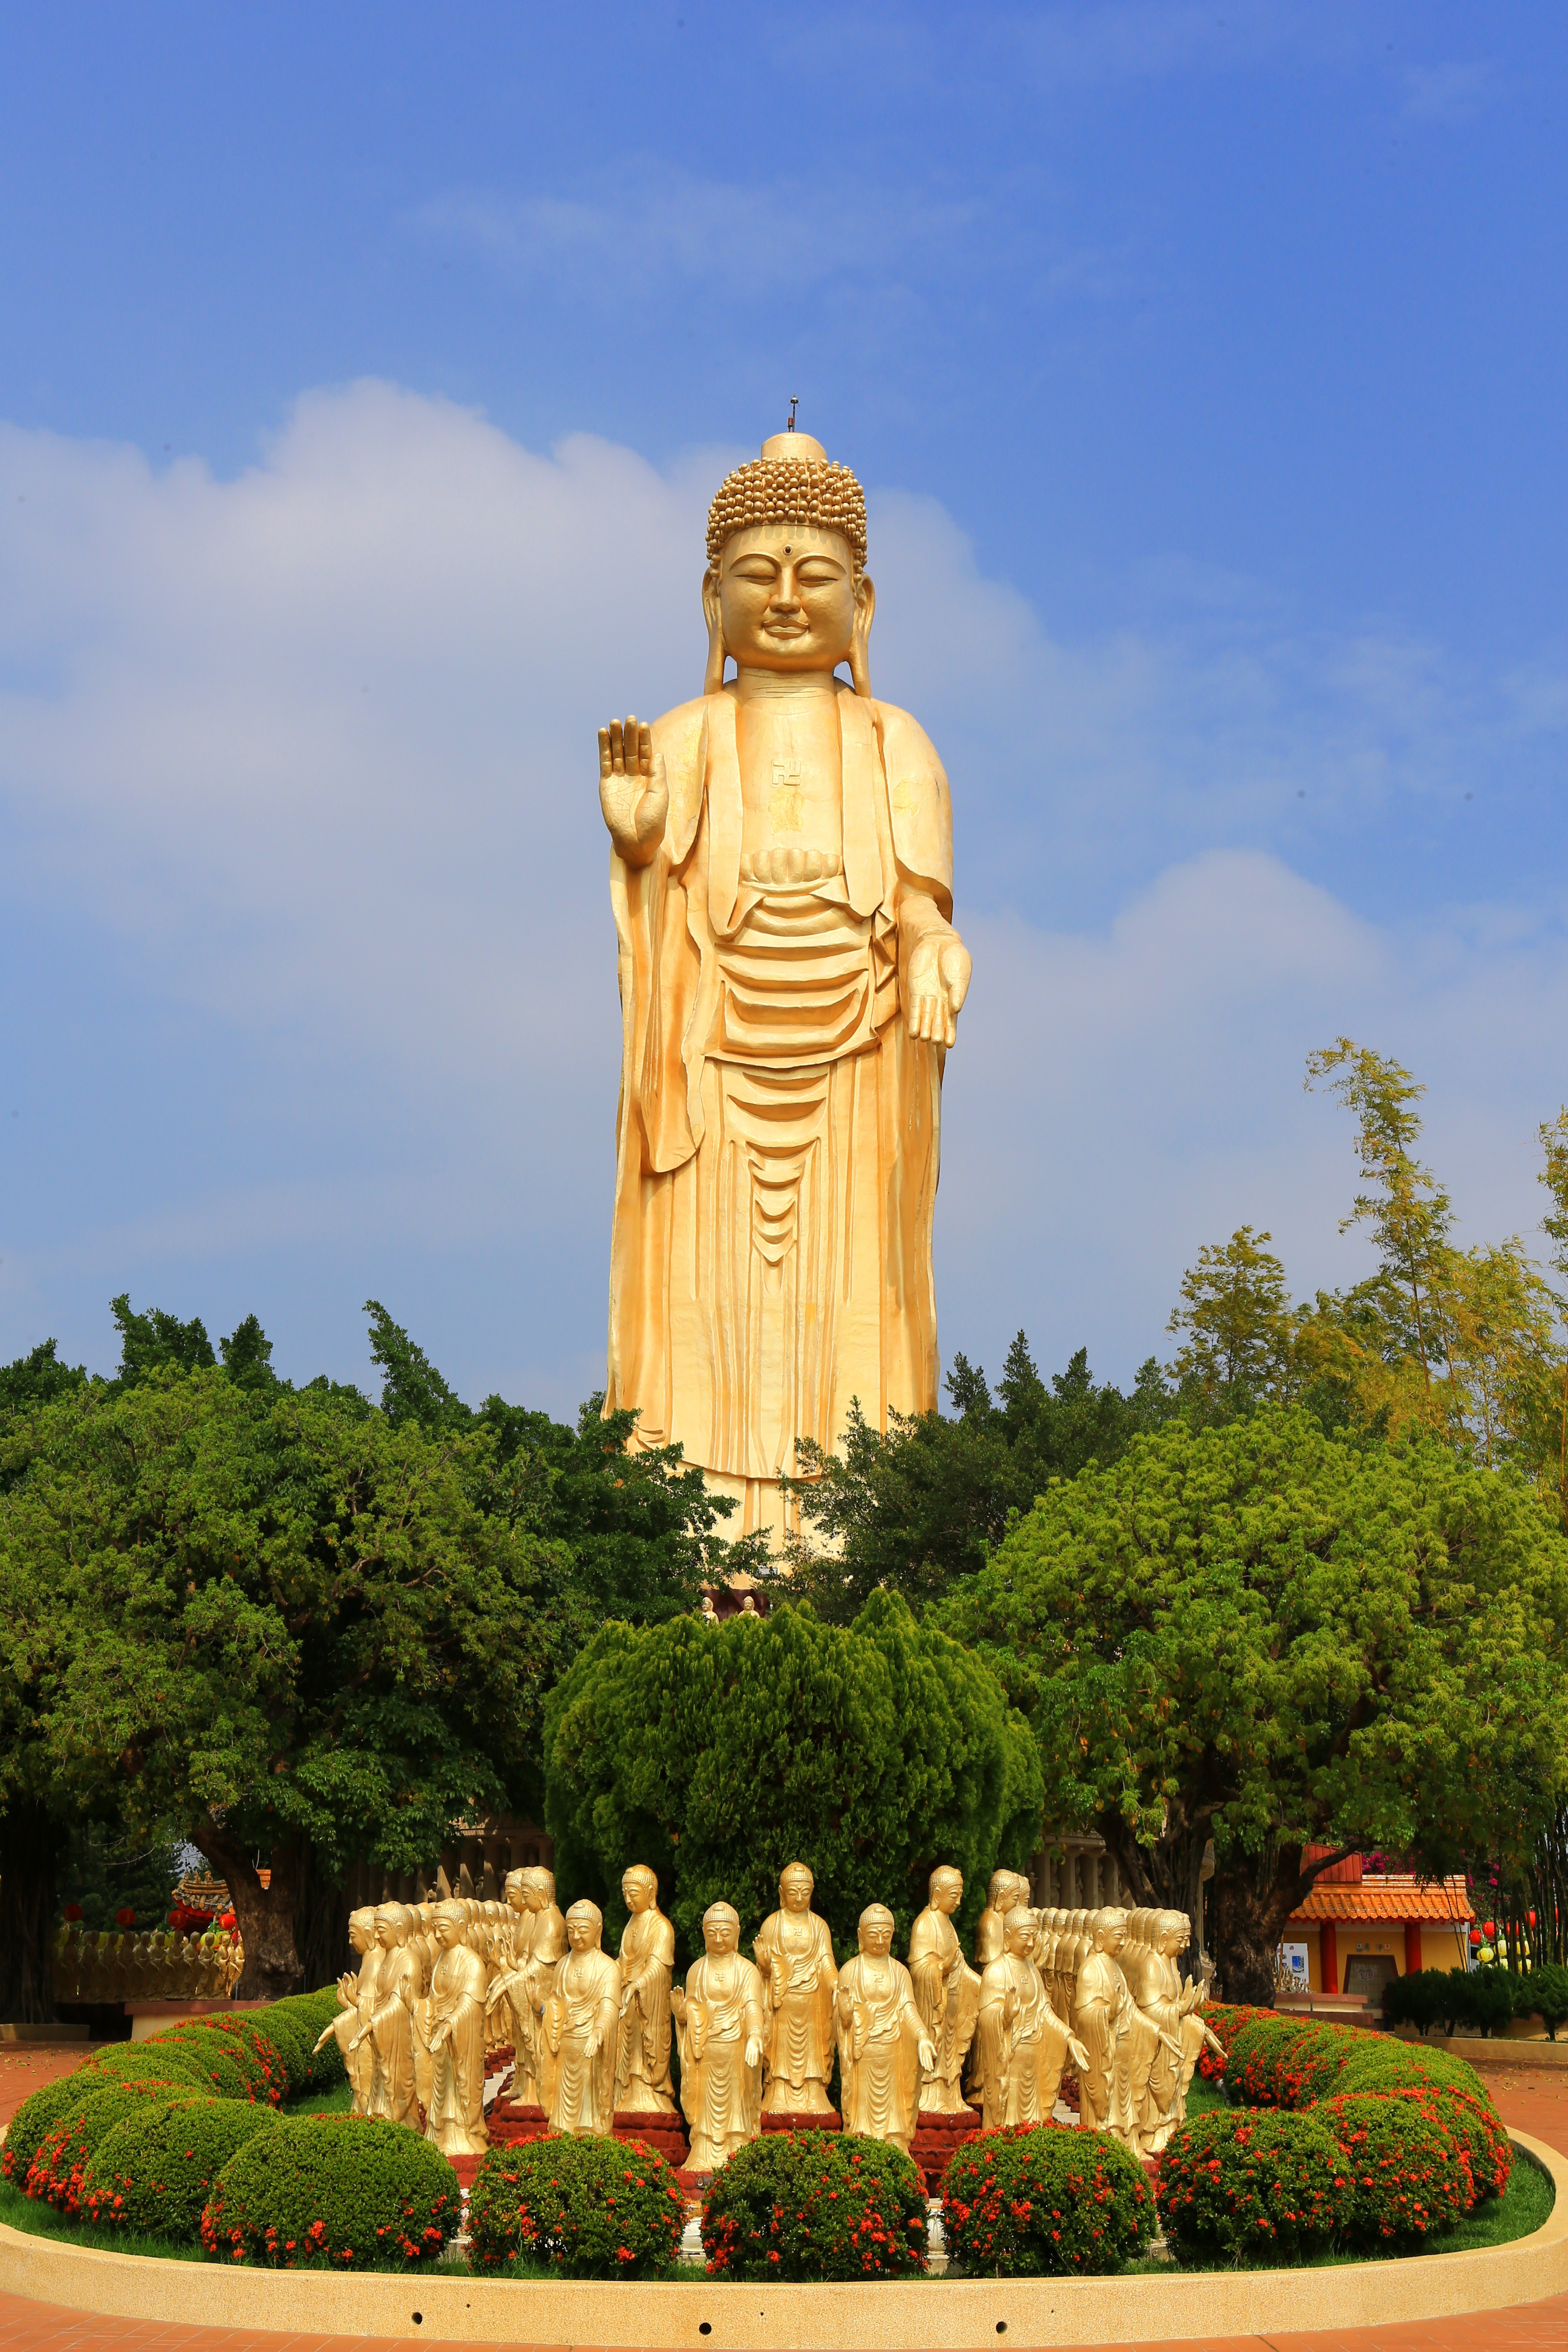
monument, statue, landmark, place of worship, temple, taiwan, buddha statues, big buddha, gautama buddha, ancient history